New York State Route 18

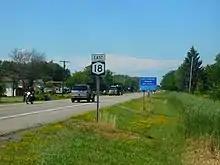
NY 18 northwest of Model City

NY 18 begins at a junction with NY 104 south of a complex grade-separated interchange that includes NY 18F, NY 104, and the Niagara Scenic Parkway on the eastern edge of the village of Lewiston. From NY 104 east, a right-turn ramp allows access to Creek Road Extension, the first street that modern-day NY 18 occupies. NY 104 continues north from the ramp, passing over NY 18 westbound (which terminates at the merge ramp with NY 104 west) on its way to the village while NY 18 proceeds to the northeast on Creek Road Extension, bypassing Lewiston to the southeast. After , the highway curves to the north and meets NY 104 at an unconventional grade-separated interchange that has a pair of two-way ramps connecting the two state routes. NY 18 continues on, passing under NY 104 and paralleling the Niagara Scenic Parkway as it proceeds north.